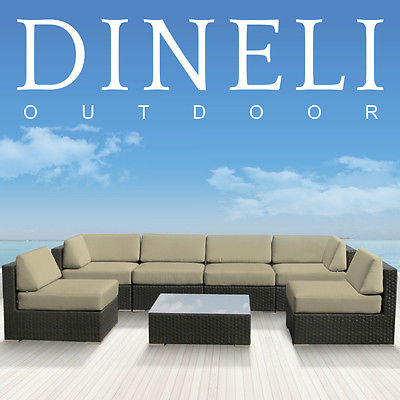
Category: sofa